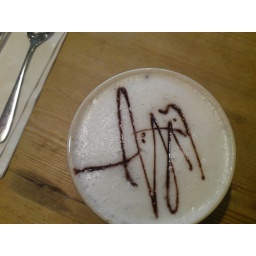
in a cup with no handle, like a bowl really